SS Snaefell (1876)

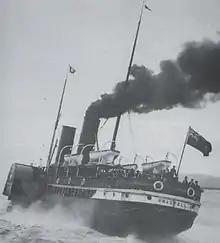
"Snaefell" pictured departing Ramsey, with troops embarked.

A smaller vessel then her immediate predecessors, but judged successful none-the-less, "Snaefell" served the many ports to which the Company then operated.